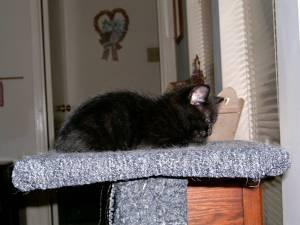
Breed: Bombay